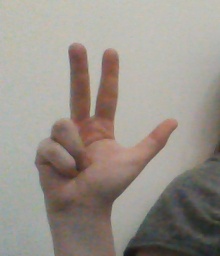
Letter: al